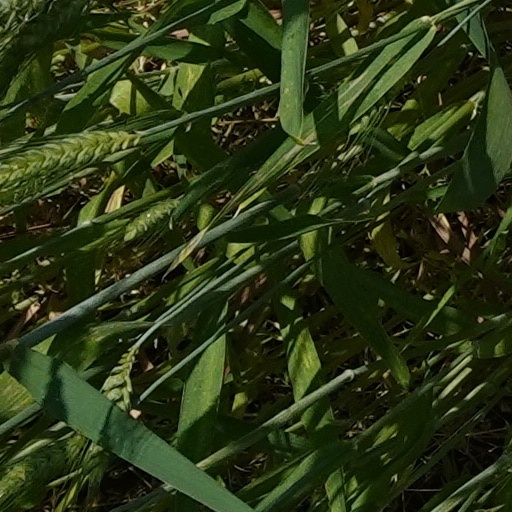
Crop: wheat